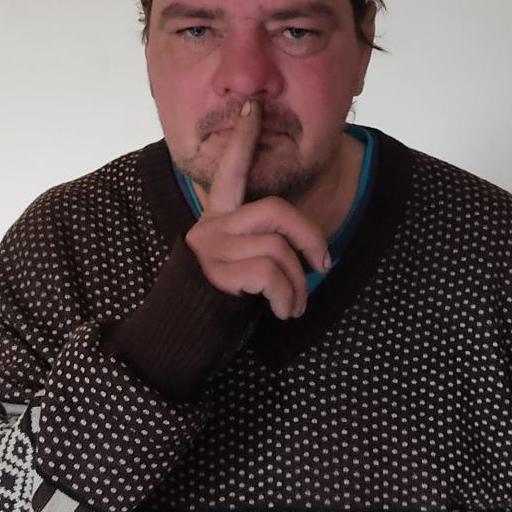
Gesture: mute